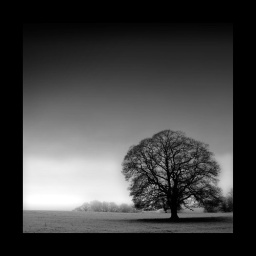
It's an oak tree in a field near Scone Palace Perthshire and it's misty .